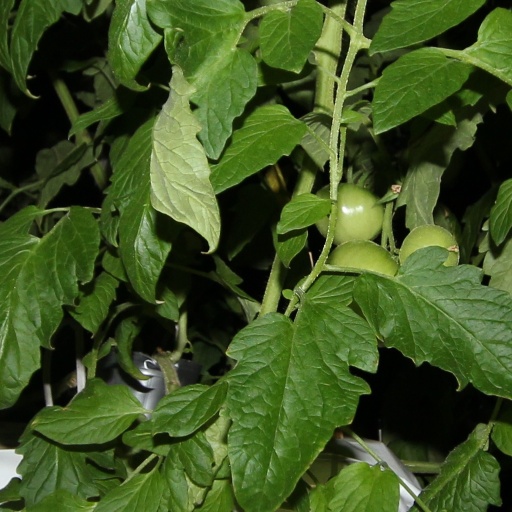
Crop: tomato